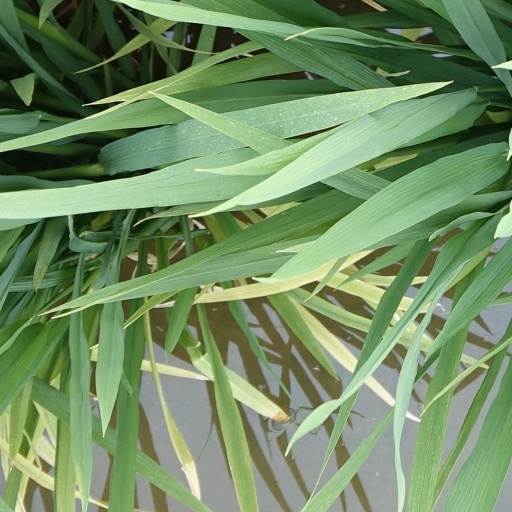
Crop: rice